Classical Anatolia

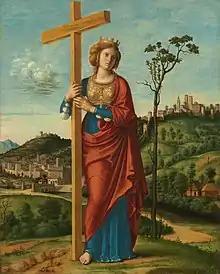
Helena of Constantinople by Cima da Conegliano

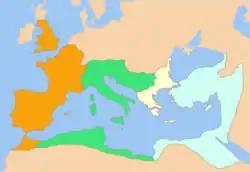
Division of the Roman Empire among the Caesars appointed by Constantine I: from west to east, the territories of Constantine II, Constans I, Dalmatius and Constantius II

The Roman Republic's policy regarding expansion and overseas territory was frequently conflicted. There were those who were satisfied with diplomacy, creating allies on its borders that acted as buffer states against more distant threats. On the other hand, there were those who saw opportunities for glory and riches. central government in rome was often far from civil and military commanders in the field, and local ambitions often dragged Rome into expanding its frontiers. The military exploits of Lucullus and Pompey towards the end of the Mithridatic wars created an eastern expansion far beyond the vision of the Senate.